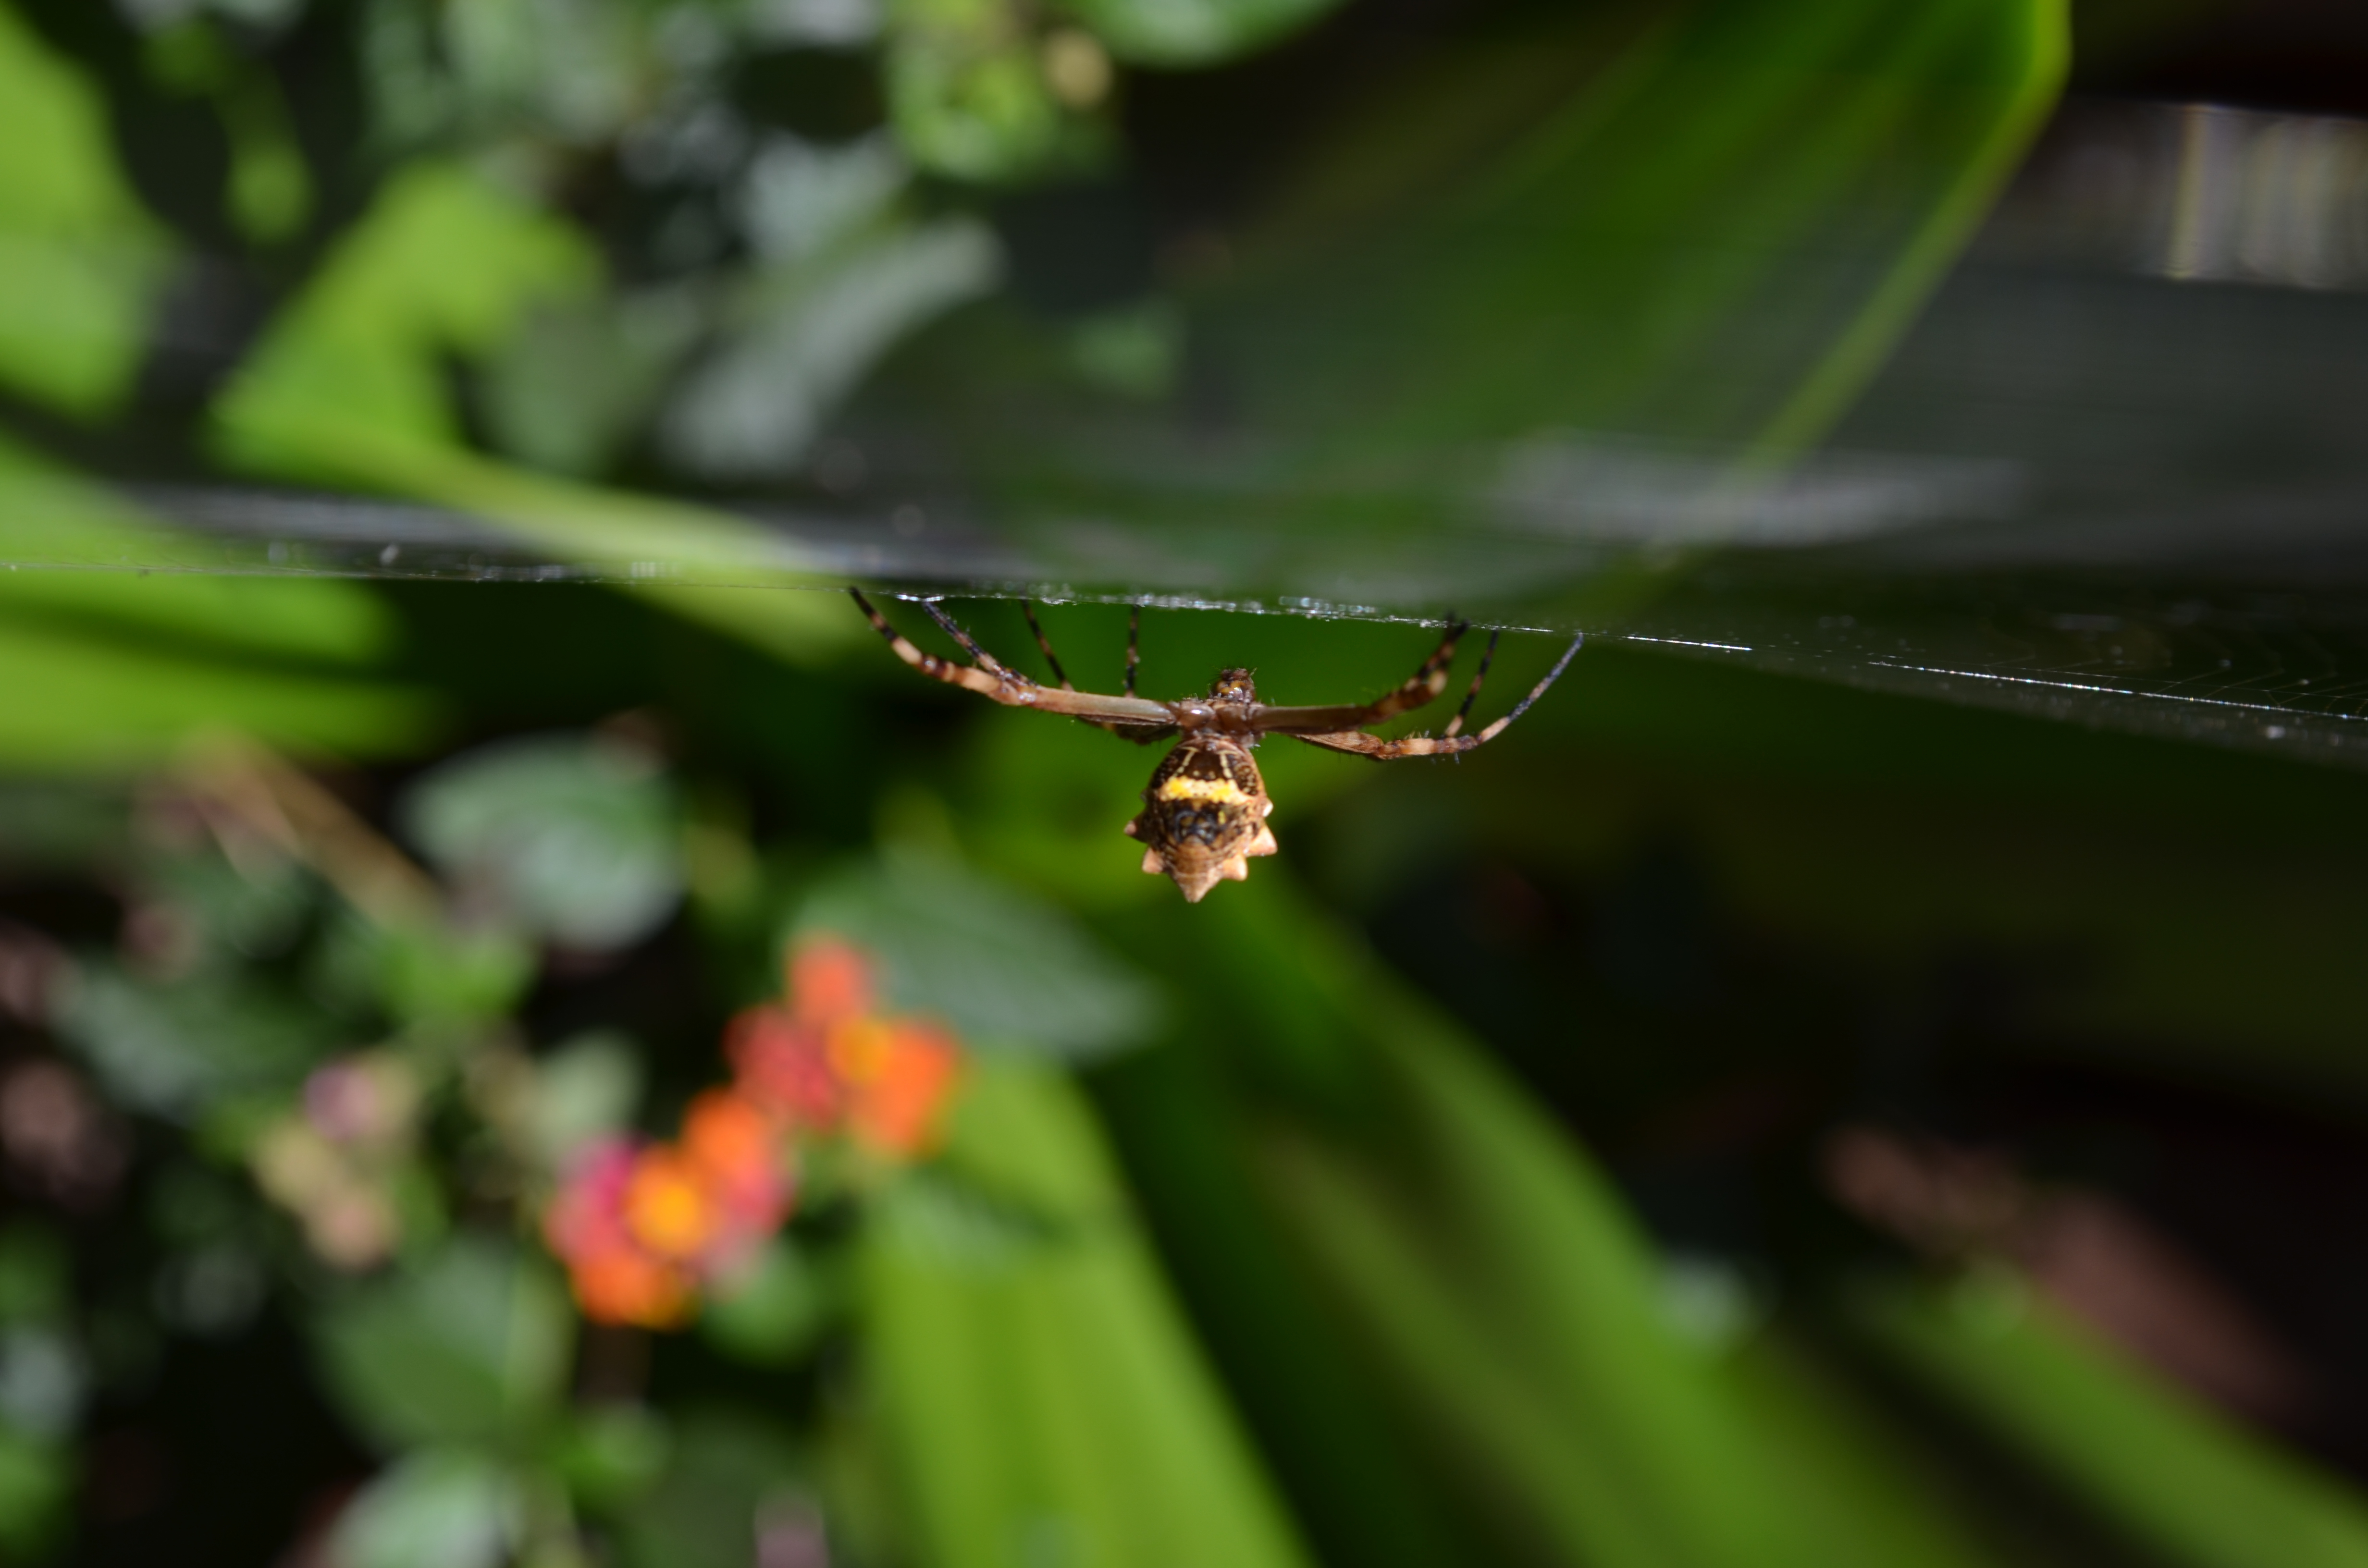
nature, grass, plant, leaf, flower, green, insect, macro, botany, mug, flora, fauna, invertebrate, close up, insecto, macro photography, plant stem